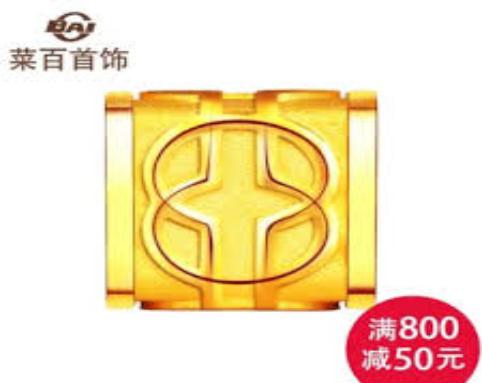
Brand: CaiBai
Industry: Clothes